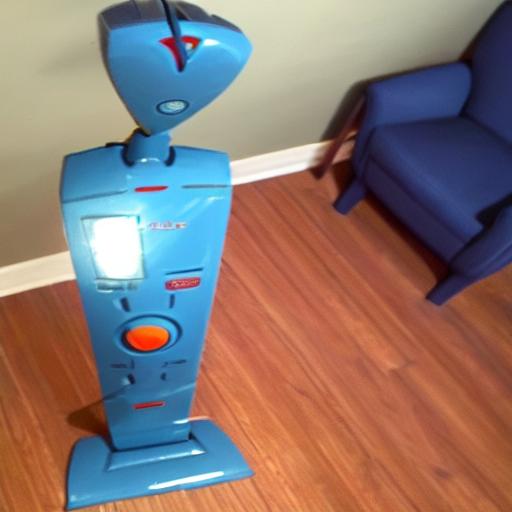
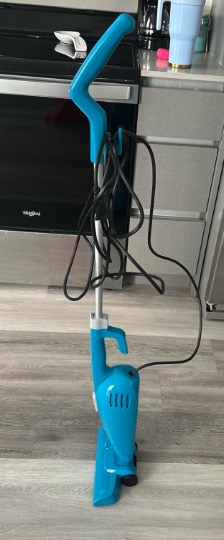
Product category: items_vacuum
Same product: no